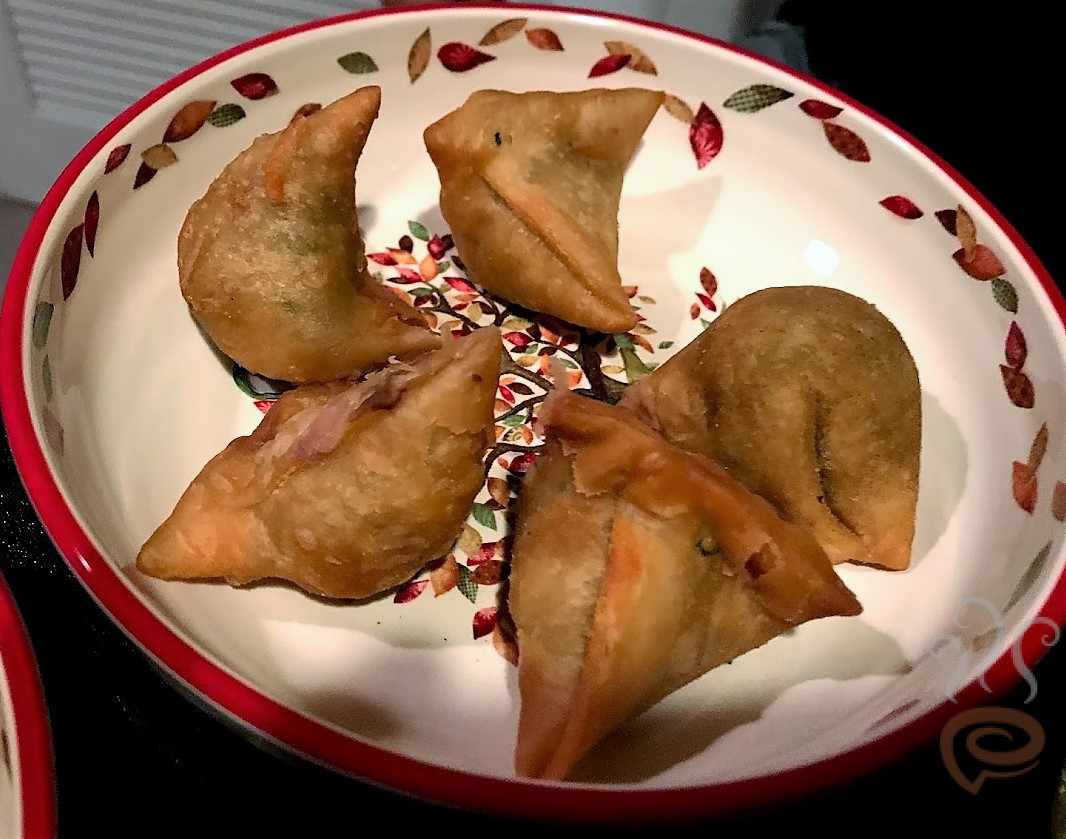
Dish: samosa